Hinduism

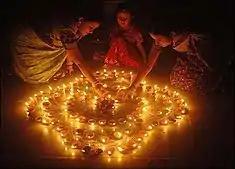
The festival of lights, Diwali, is celebrated by Hindus all over the world.

The word "avatar" does not appear in the Vedic literature; It appears in verb forms in post-Vedic literature, and as a noun particularly in the Puranic literature after the 6th century CE. Theologically, the reincarnation idea is most often associated with the "avatars" of Hindu god Vishnu, though the idea has been applied to other deities. Varying lists of avatars of Vishnu appear in Hindu scriptures, including the ten Dashavatara of the "Garuda Purana" and the twenty-two avatars in the "Bhagavata Purana", though the latter adds that the incarnations of Vishnu are innumerable. The avatars of Vishnu are important in Vaishnavism theology. In the goddess-based Shaktism tradition, avatars of the Devi are found and all goddesses are considered to be different aspects of the same metaphysical Brahman and Shakti "(energy)". While avatars of other deities such as Ganesha and Shiva are also mentioned in medieval Hindu texts, this is minor and occasional.